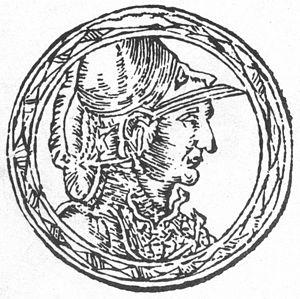
Alessandro Guagnini, était un chroniqueur italien originaire de Vérone. Il servit dans l'armée lituanienne à Vitebsk.
Traidenis est le Grand-duc de Lituanie à partir de 1269 jusqu'à 1282 et duc de Kernavė.